Aboriginal title in the Taney Court

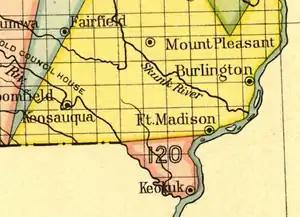
The Sac and Fox Half-Breed Tract at issue "(in pink, labelled 120)"

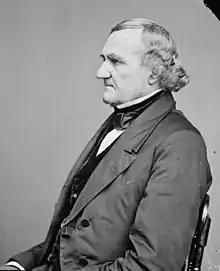
Justice John Catron wrote on opinion on aboriginal title while on the Tennessee Supreme Court of Errors and Appeals and cited it in "Marsh v. Brooks".

An 1824 federal treaty with the Sac and Fox tribes set aside a 119,000 acre Half-Breed Tract in Iowa between the Mississippi River and the Des Moines River. The treaty declared the lands inalienable. In 1834, Congress transferred the fee title to the lands to the Half-Breeds, rendering the land transferable. By 1841, the Tract was owned in fee almost entirely by non-Indians. The Taney Court heard for land disputes involving the Iowa Half-Breed Tract: the first two from the Supreme Court of the Iowa Territory; the second two from the United States District Court for the District of Iowa.